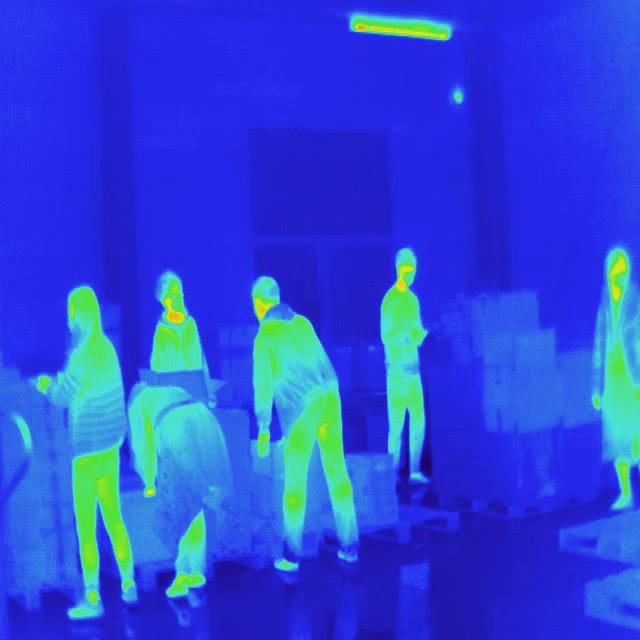
Detected objects:
label: person
label: person
label: person
label: person
label: person
label: person